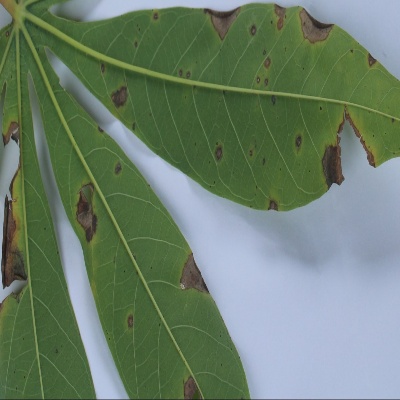
Crop: Cassava
Condition: brown spot